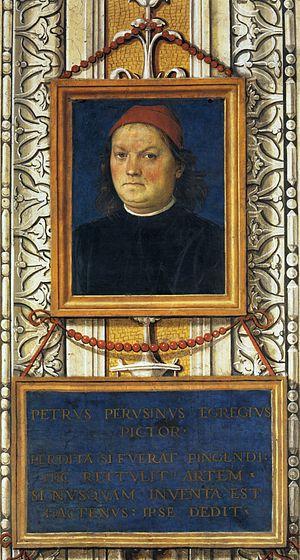
L'ensemble des fresques du Collegio del Cambio est un cycle de fresques allégoriques du Pérugin qui décorent la Sala delle Udienze del Collegio del Cambio de Pérouse. Il s'agit du chef-d'œuvre de l'artiste et une des plus significatives références de la peinture italienne au seuil du XVIᵉ siècle.